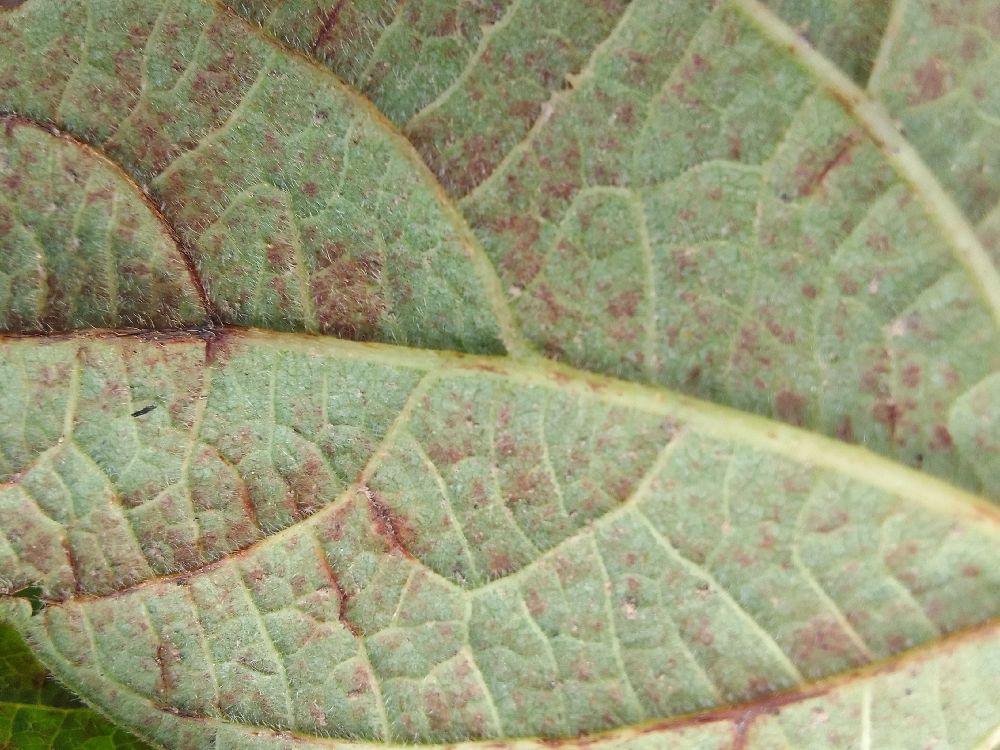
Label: anthracnose